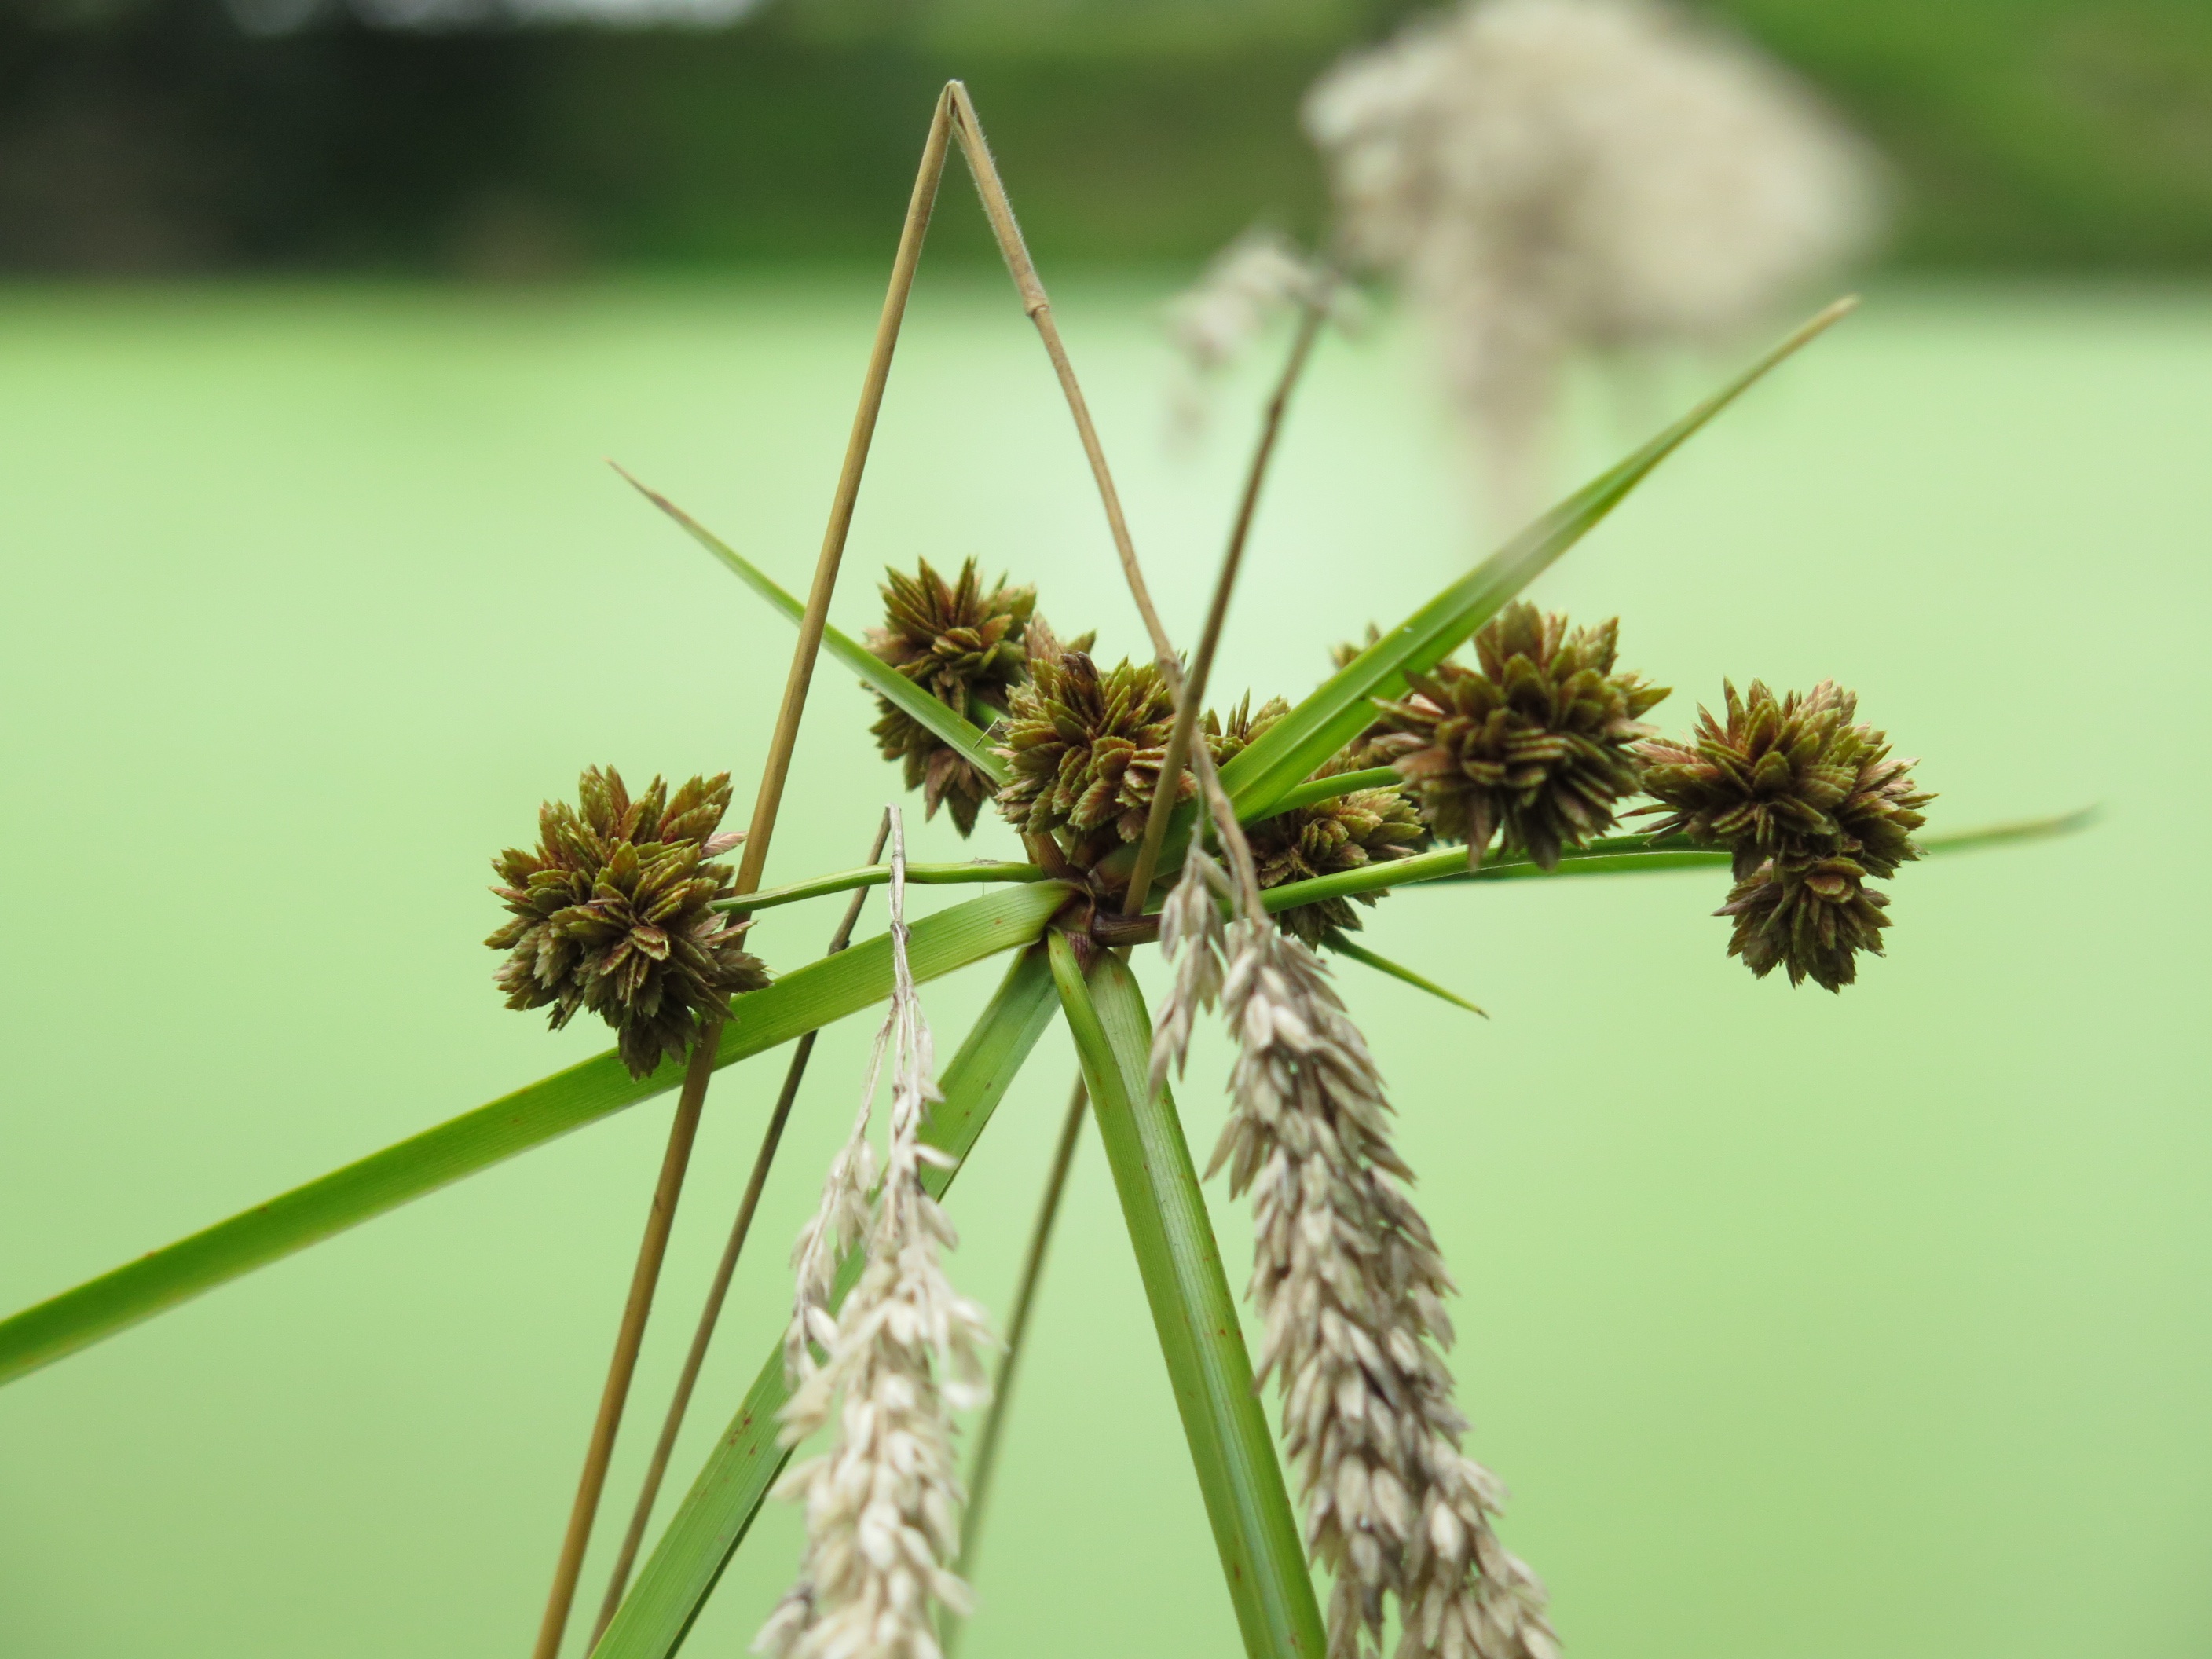
tree, nature, grass, branch, plant, leaf, flower, green, insect, botany, flora, fauna, invertebrate, twig, close up, macro photography, flowering plant, grass family, plant stem, woody plant, land plant, thorns spines and prickles